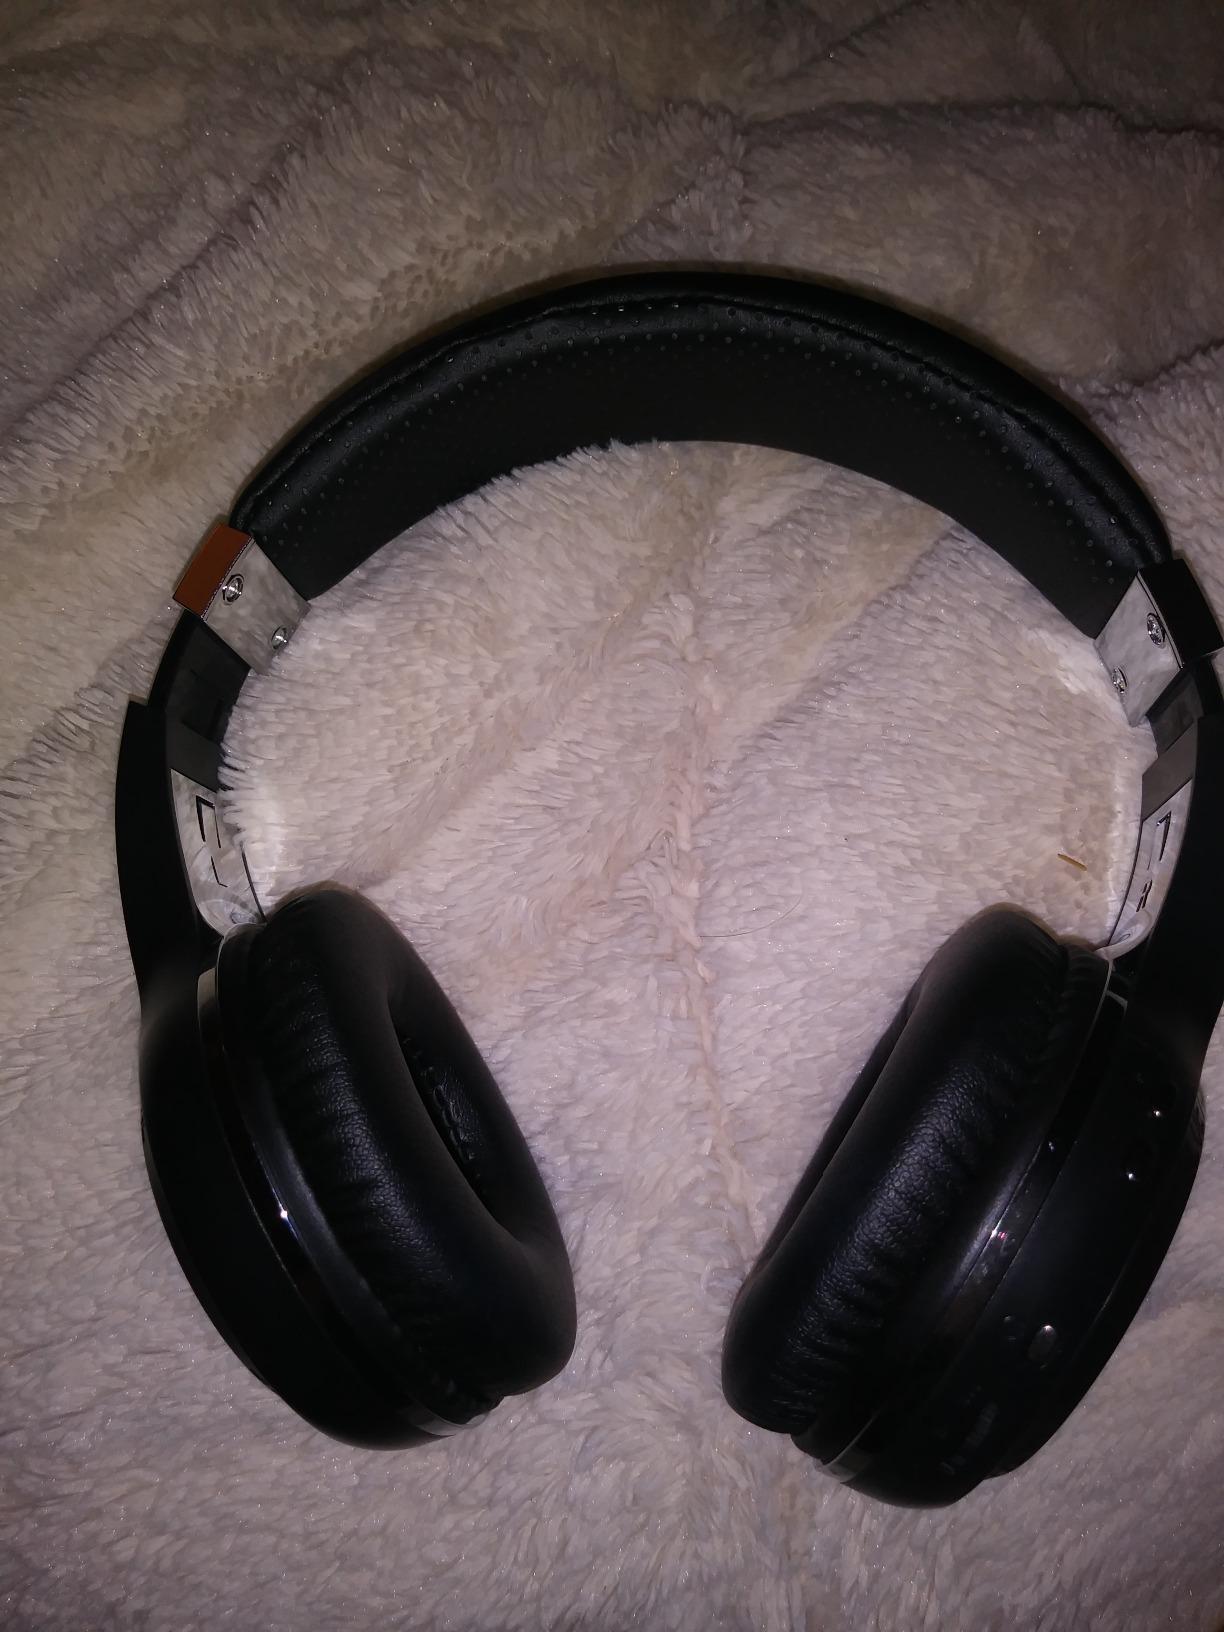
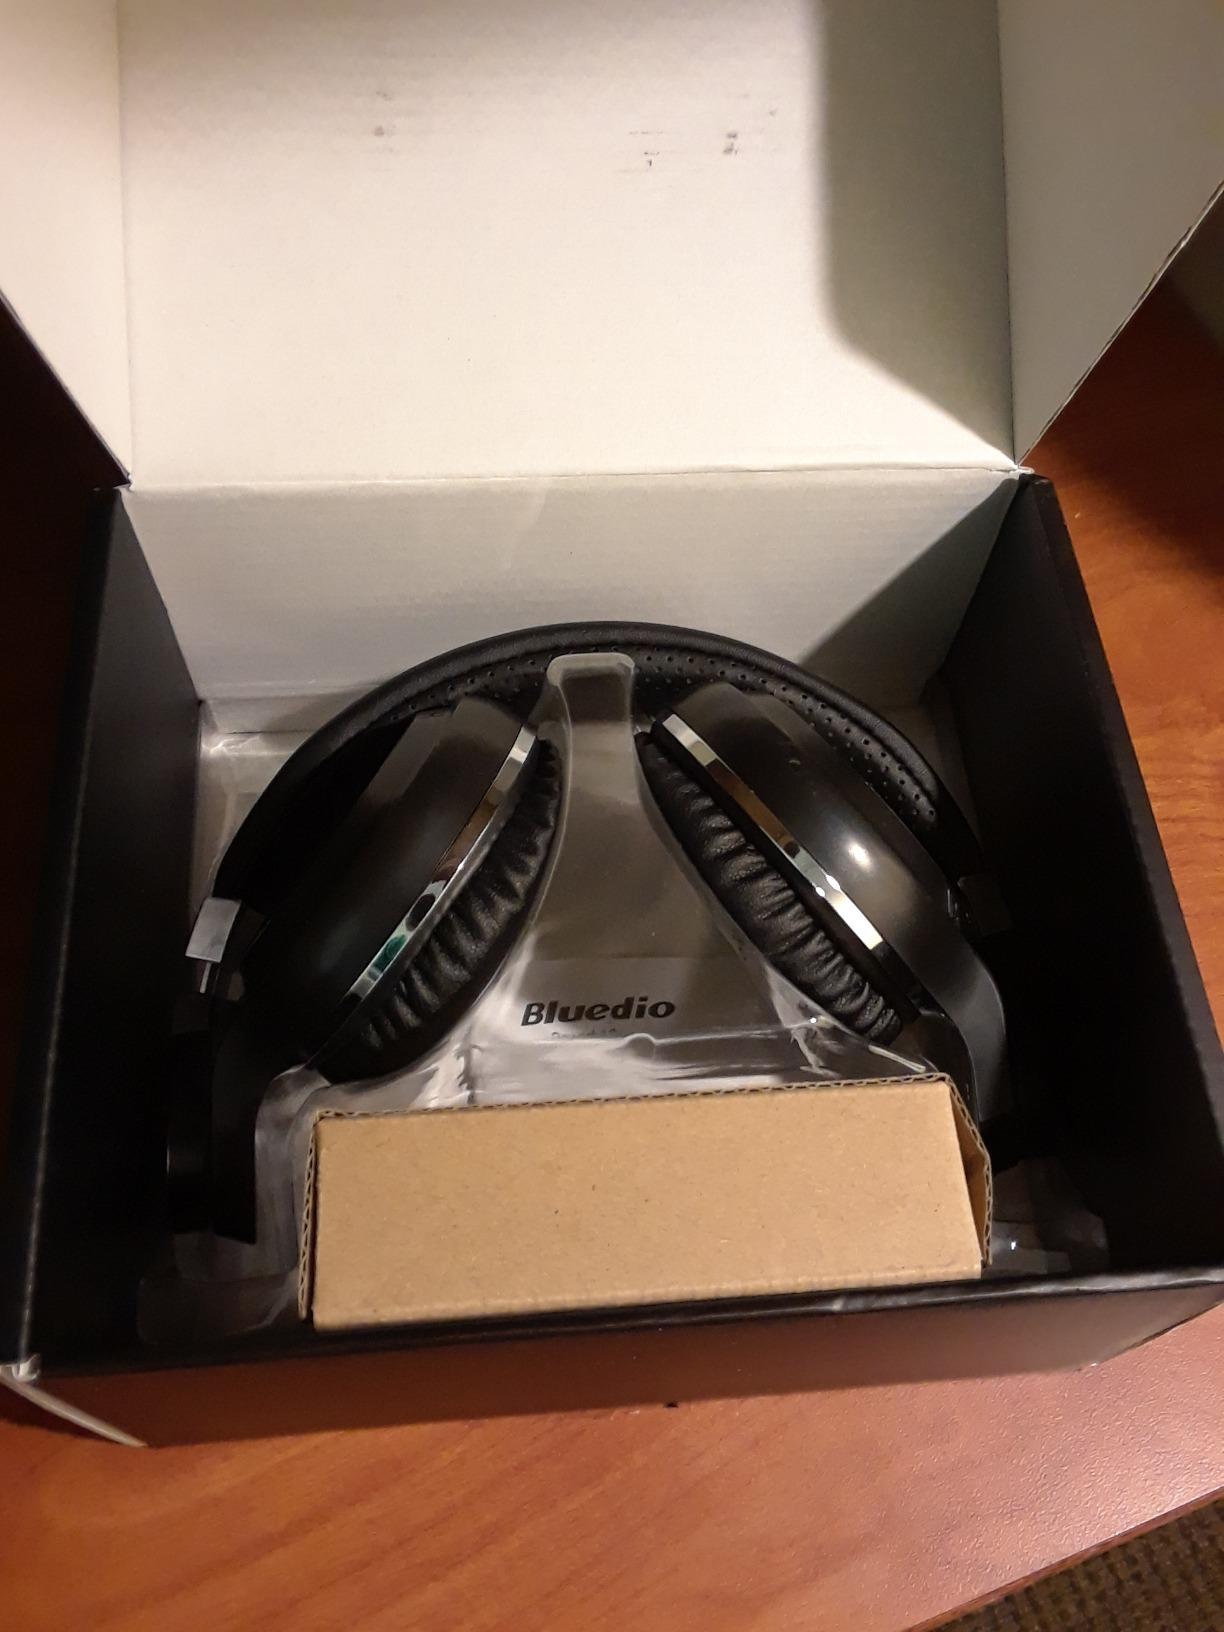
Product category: headphones
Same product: no